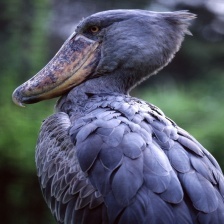
Species: SHOEBILL
Scientific name: BALAENICEPS REX